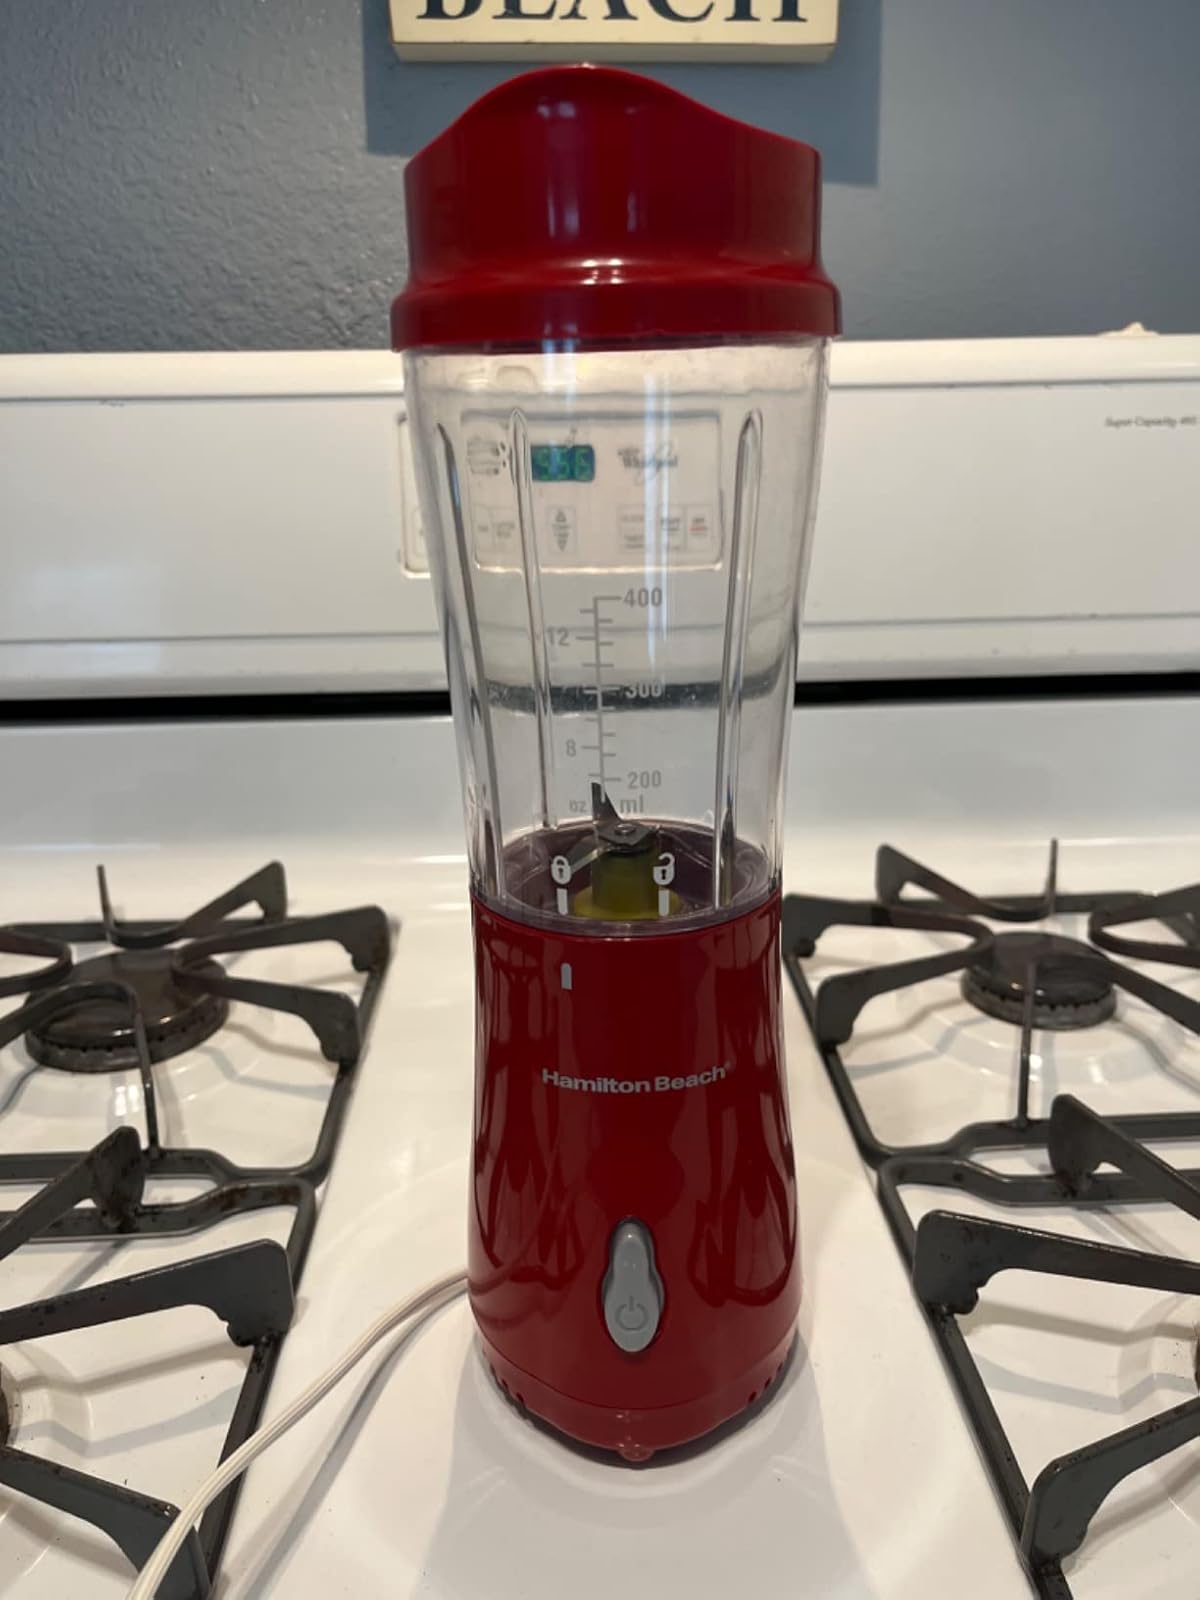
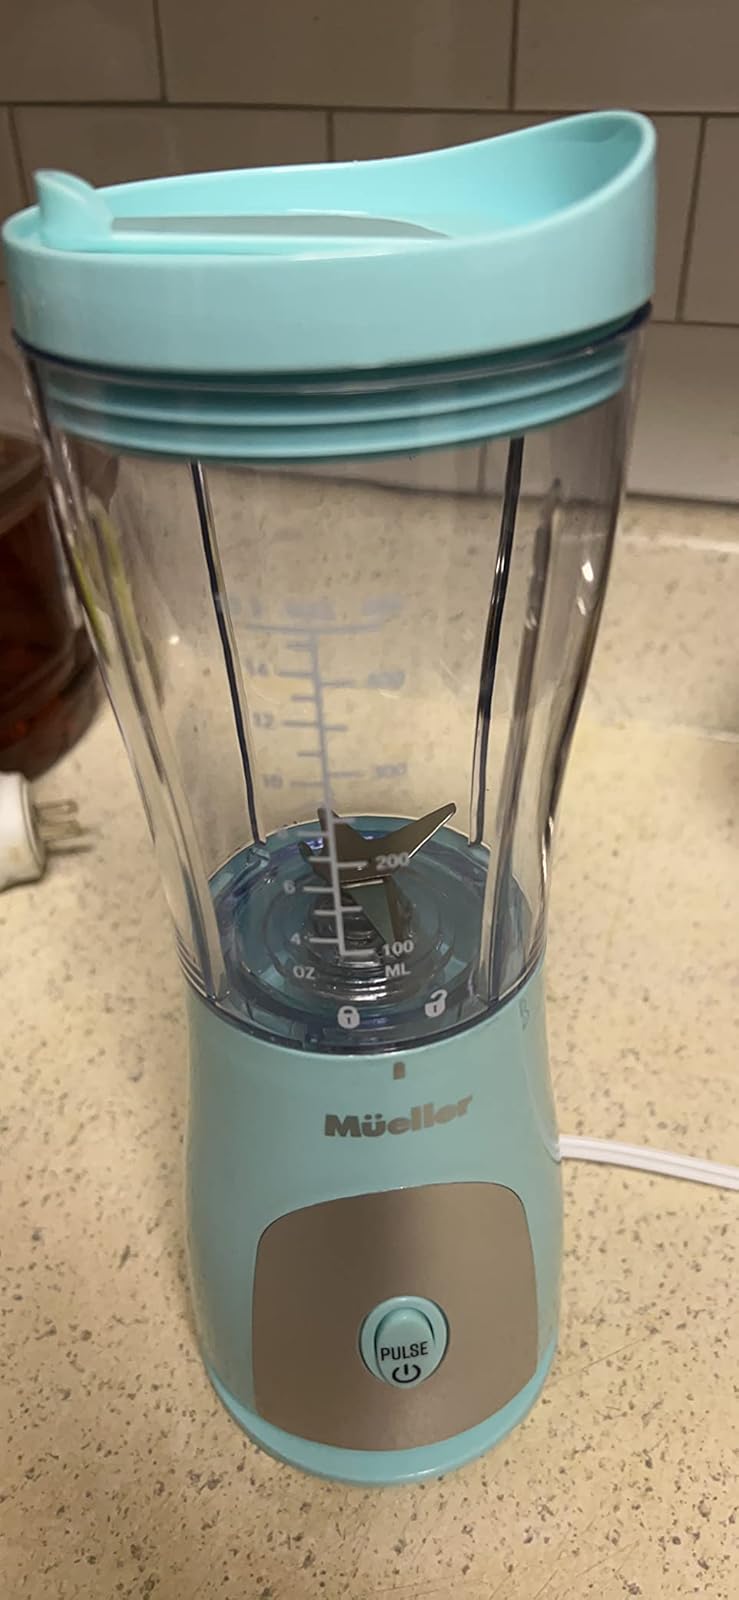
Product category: items_blender
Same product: no